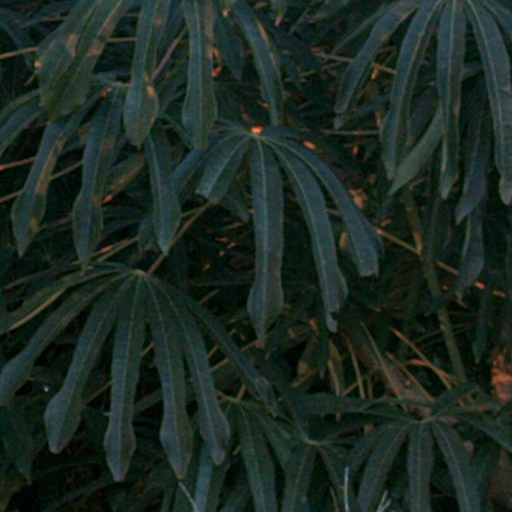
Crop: cassava